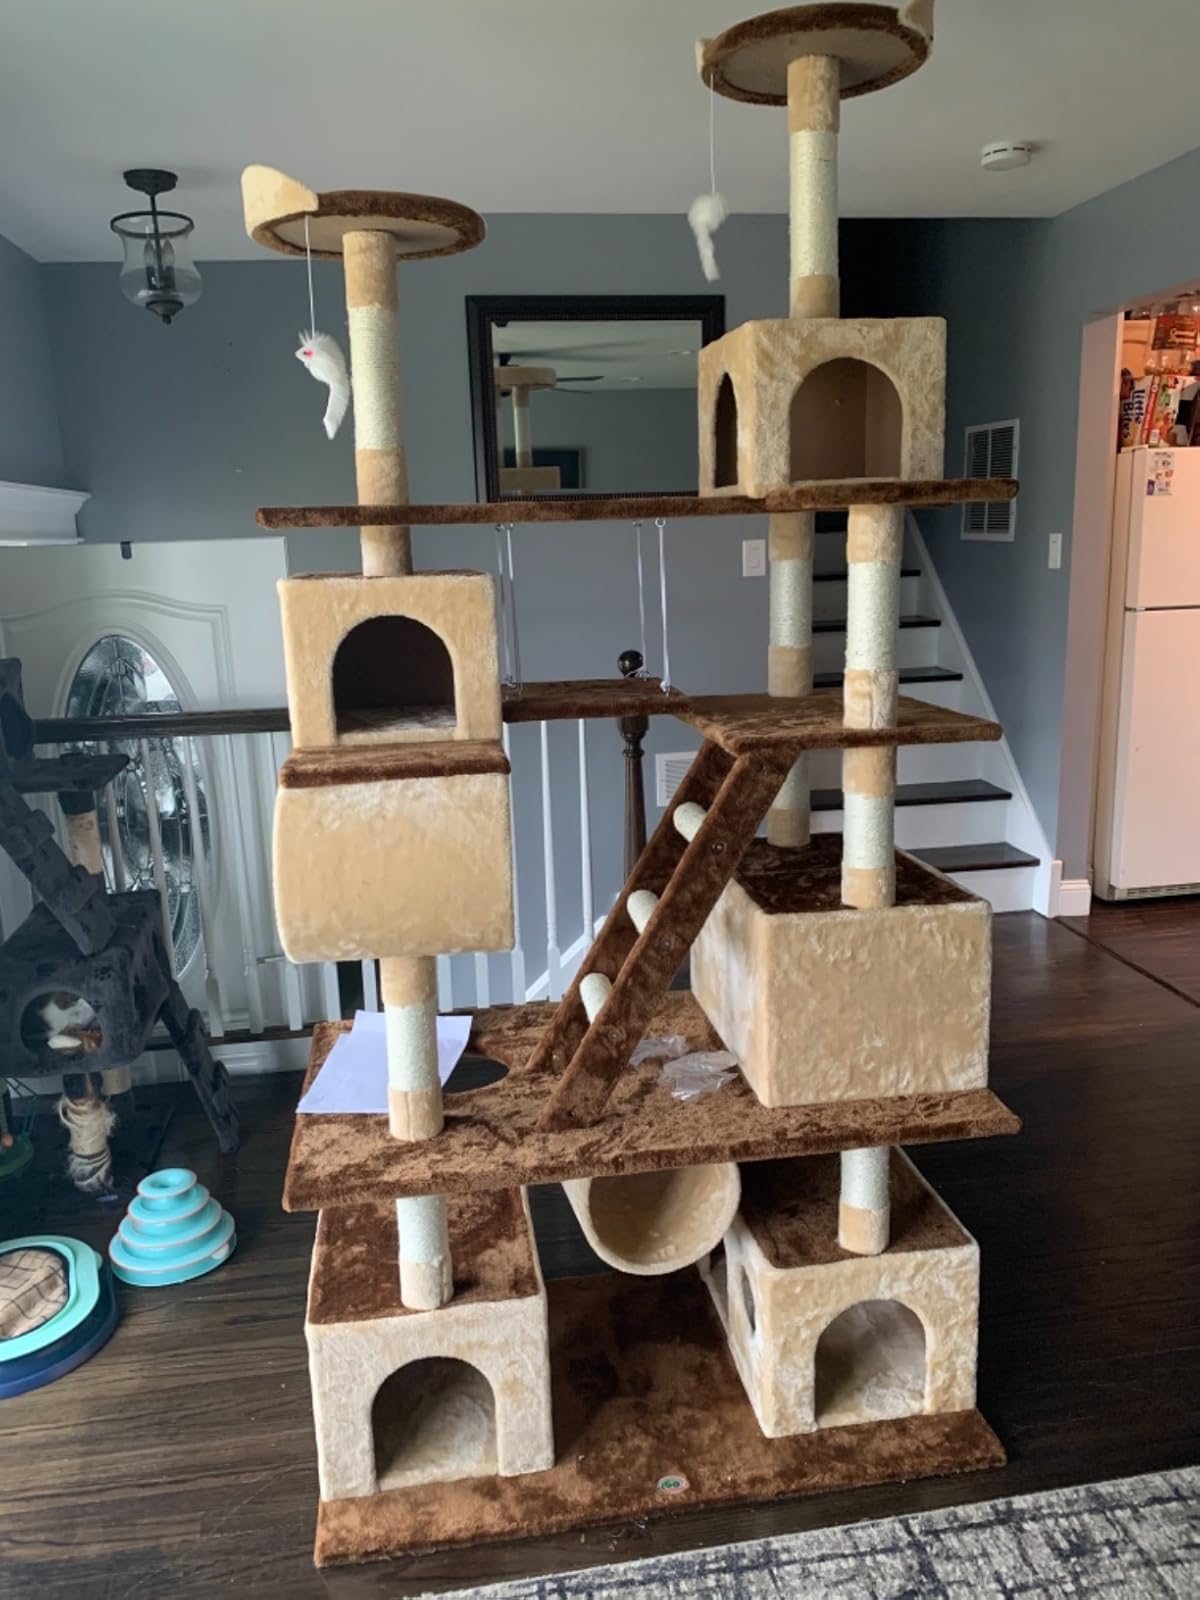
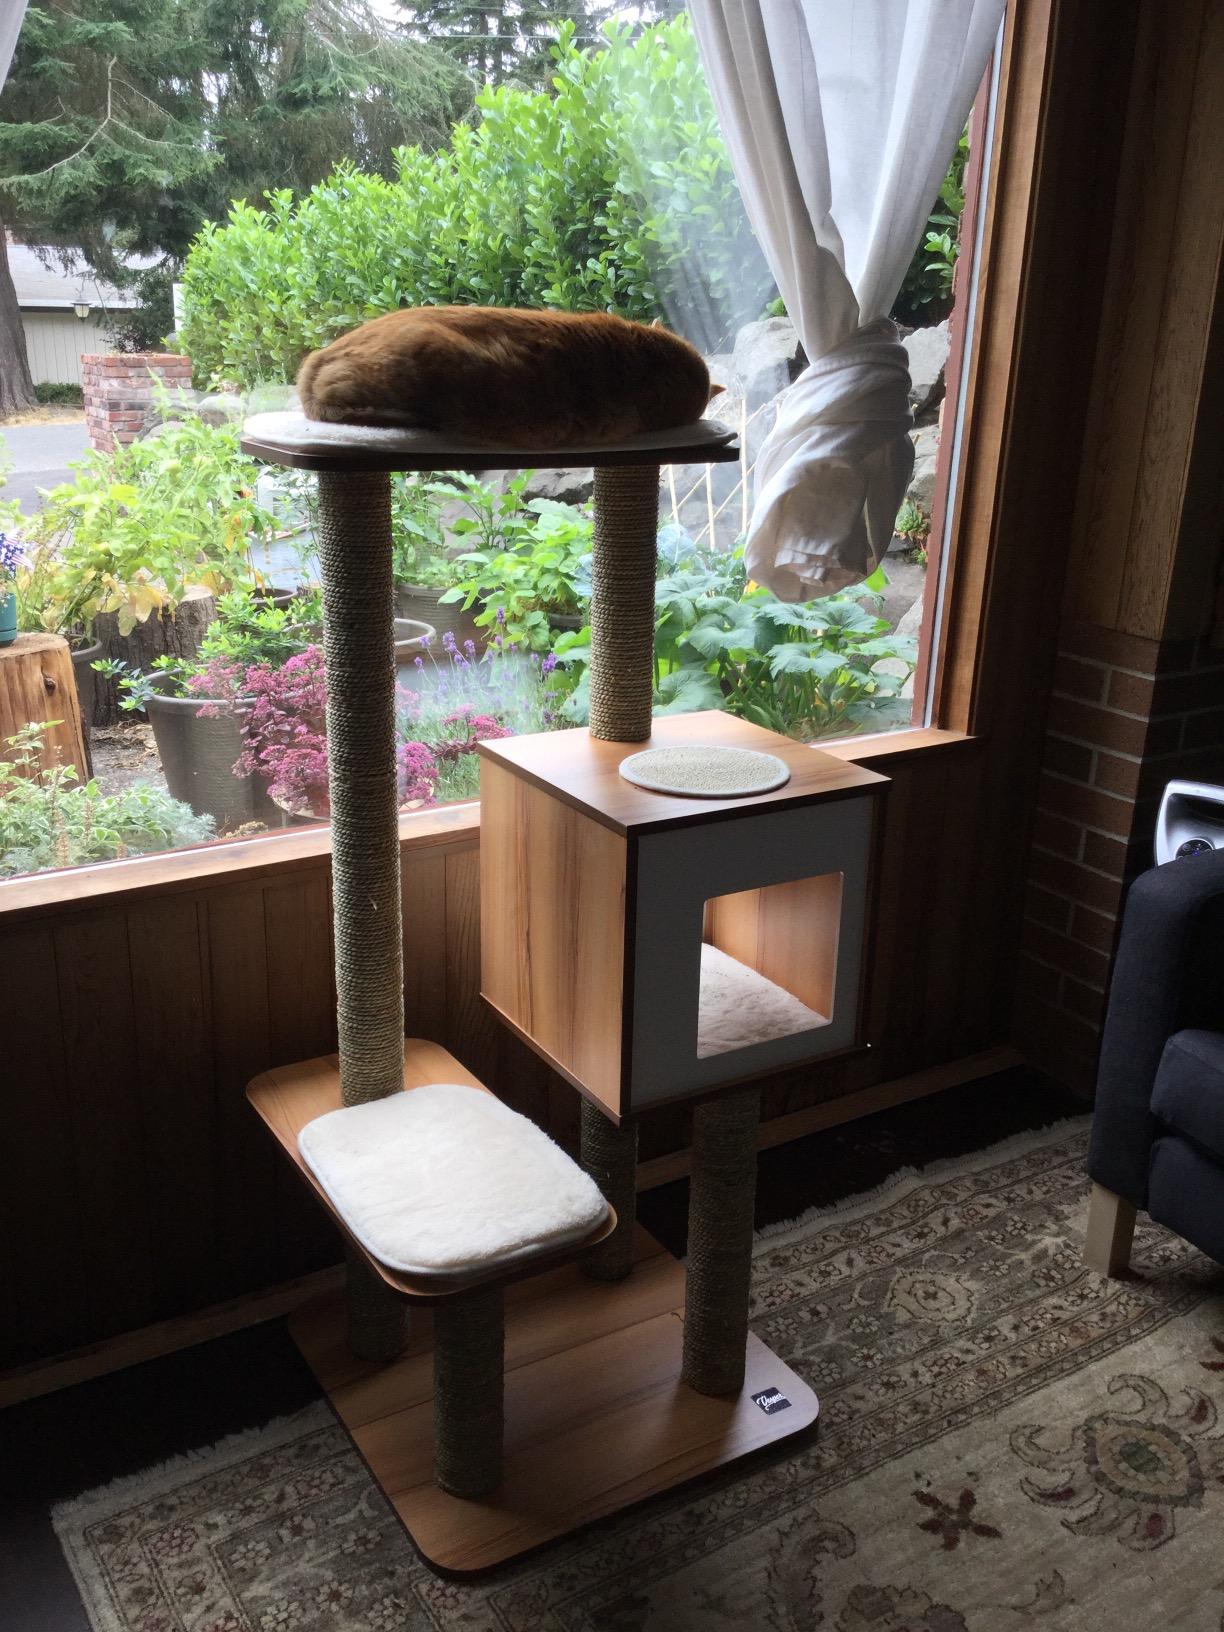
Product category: items_cat tree
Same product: no